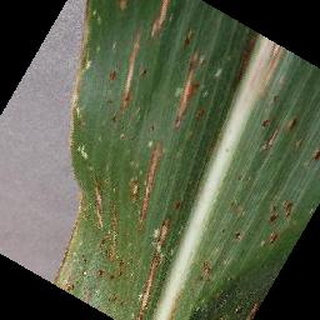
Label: corn_cercospora_leaf_spot